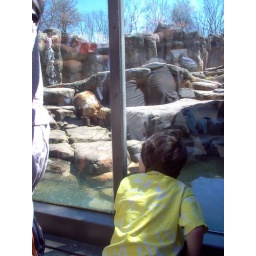
This guy was very active. Little Bud kept hoping that the bear would catch a fish in the water.